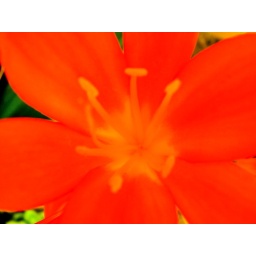
orange flower in our back yard